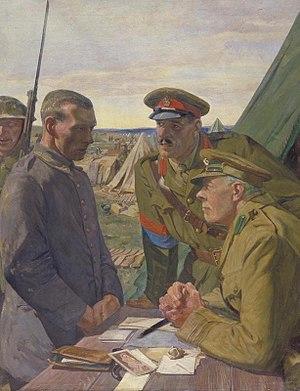
Francis Dodd, né le 29 novembre 1874 à Holyhead et mort le 7 mars 1949 à Blackheath à Londres, est un portraitiste, peintre paysagiste et graveur britannique. Il est notamment connu pour ses œuvres créées durant la Première Guerre mondiale.